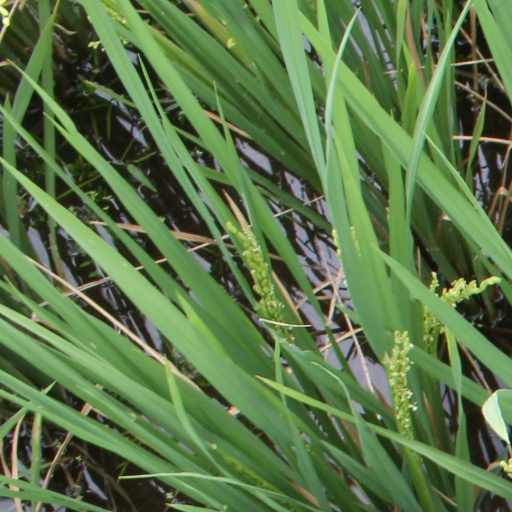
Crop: rice